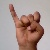
The image shows a hand gesture representing the letter 'I' in Indian Sign Language.